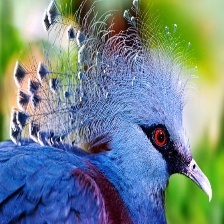
Species: VICTORIA CROWNED PIGEON
Scientific name: GOURA VICTORIA